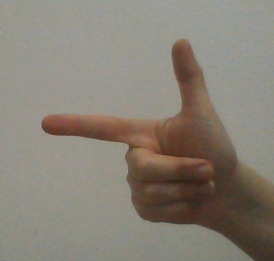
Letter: yaa